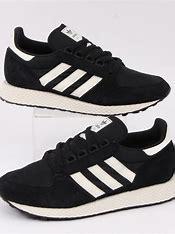
Brand: Adidas
Model: Forest Grove